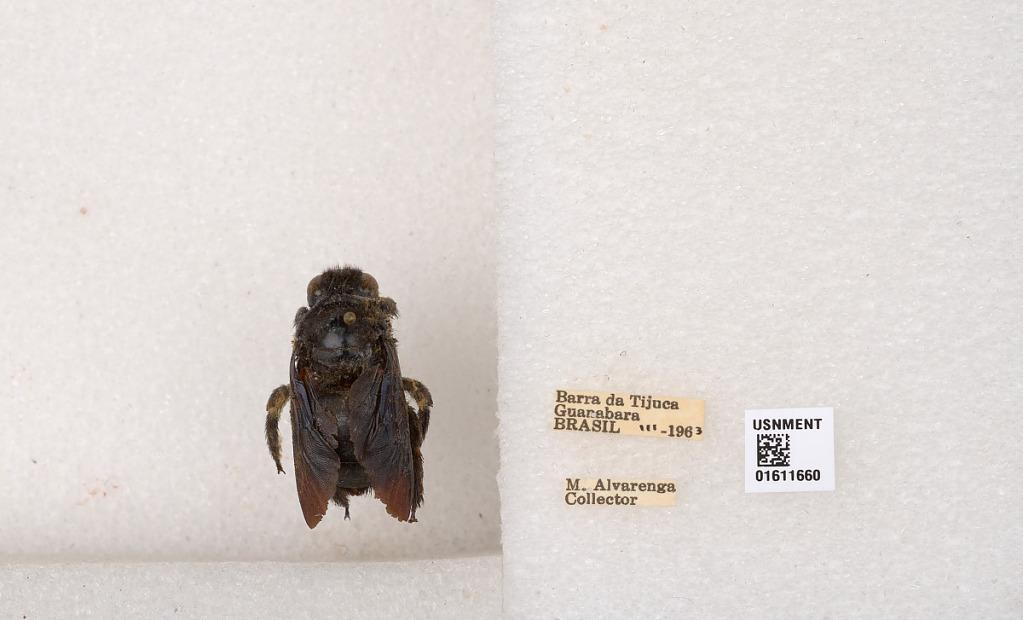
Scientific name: Xylocopa
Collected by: Bosq
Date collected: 1963-3-1
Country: Brazil
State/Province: Rio de Janeiro
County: Rio de Janeiro
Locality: Barra da Tijuca, Guanabara